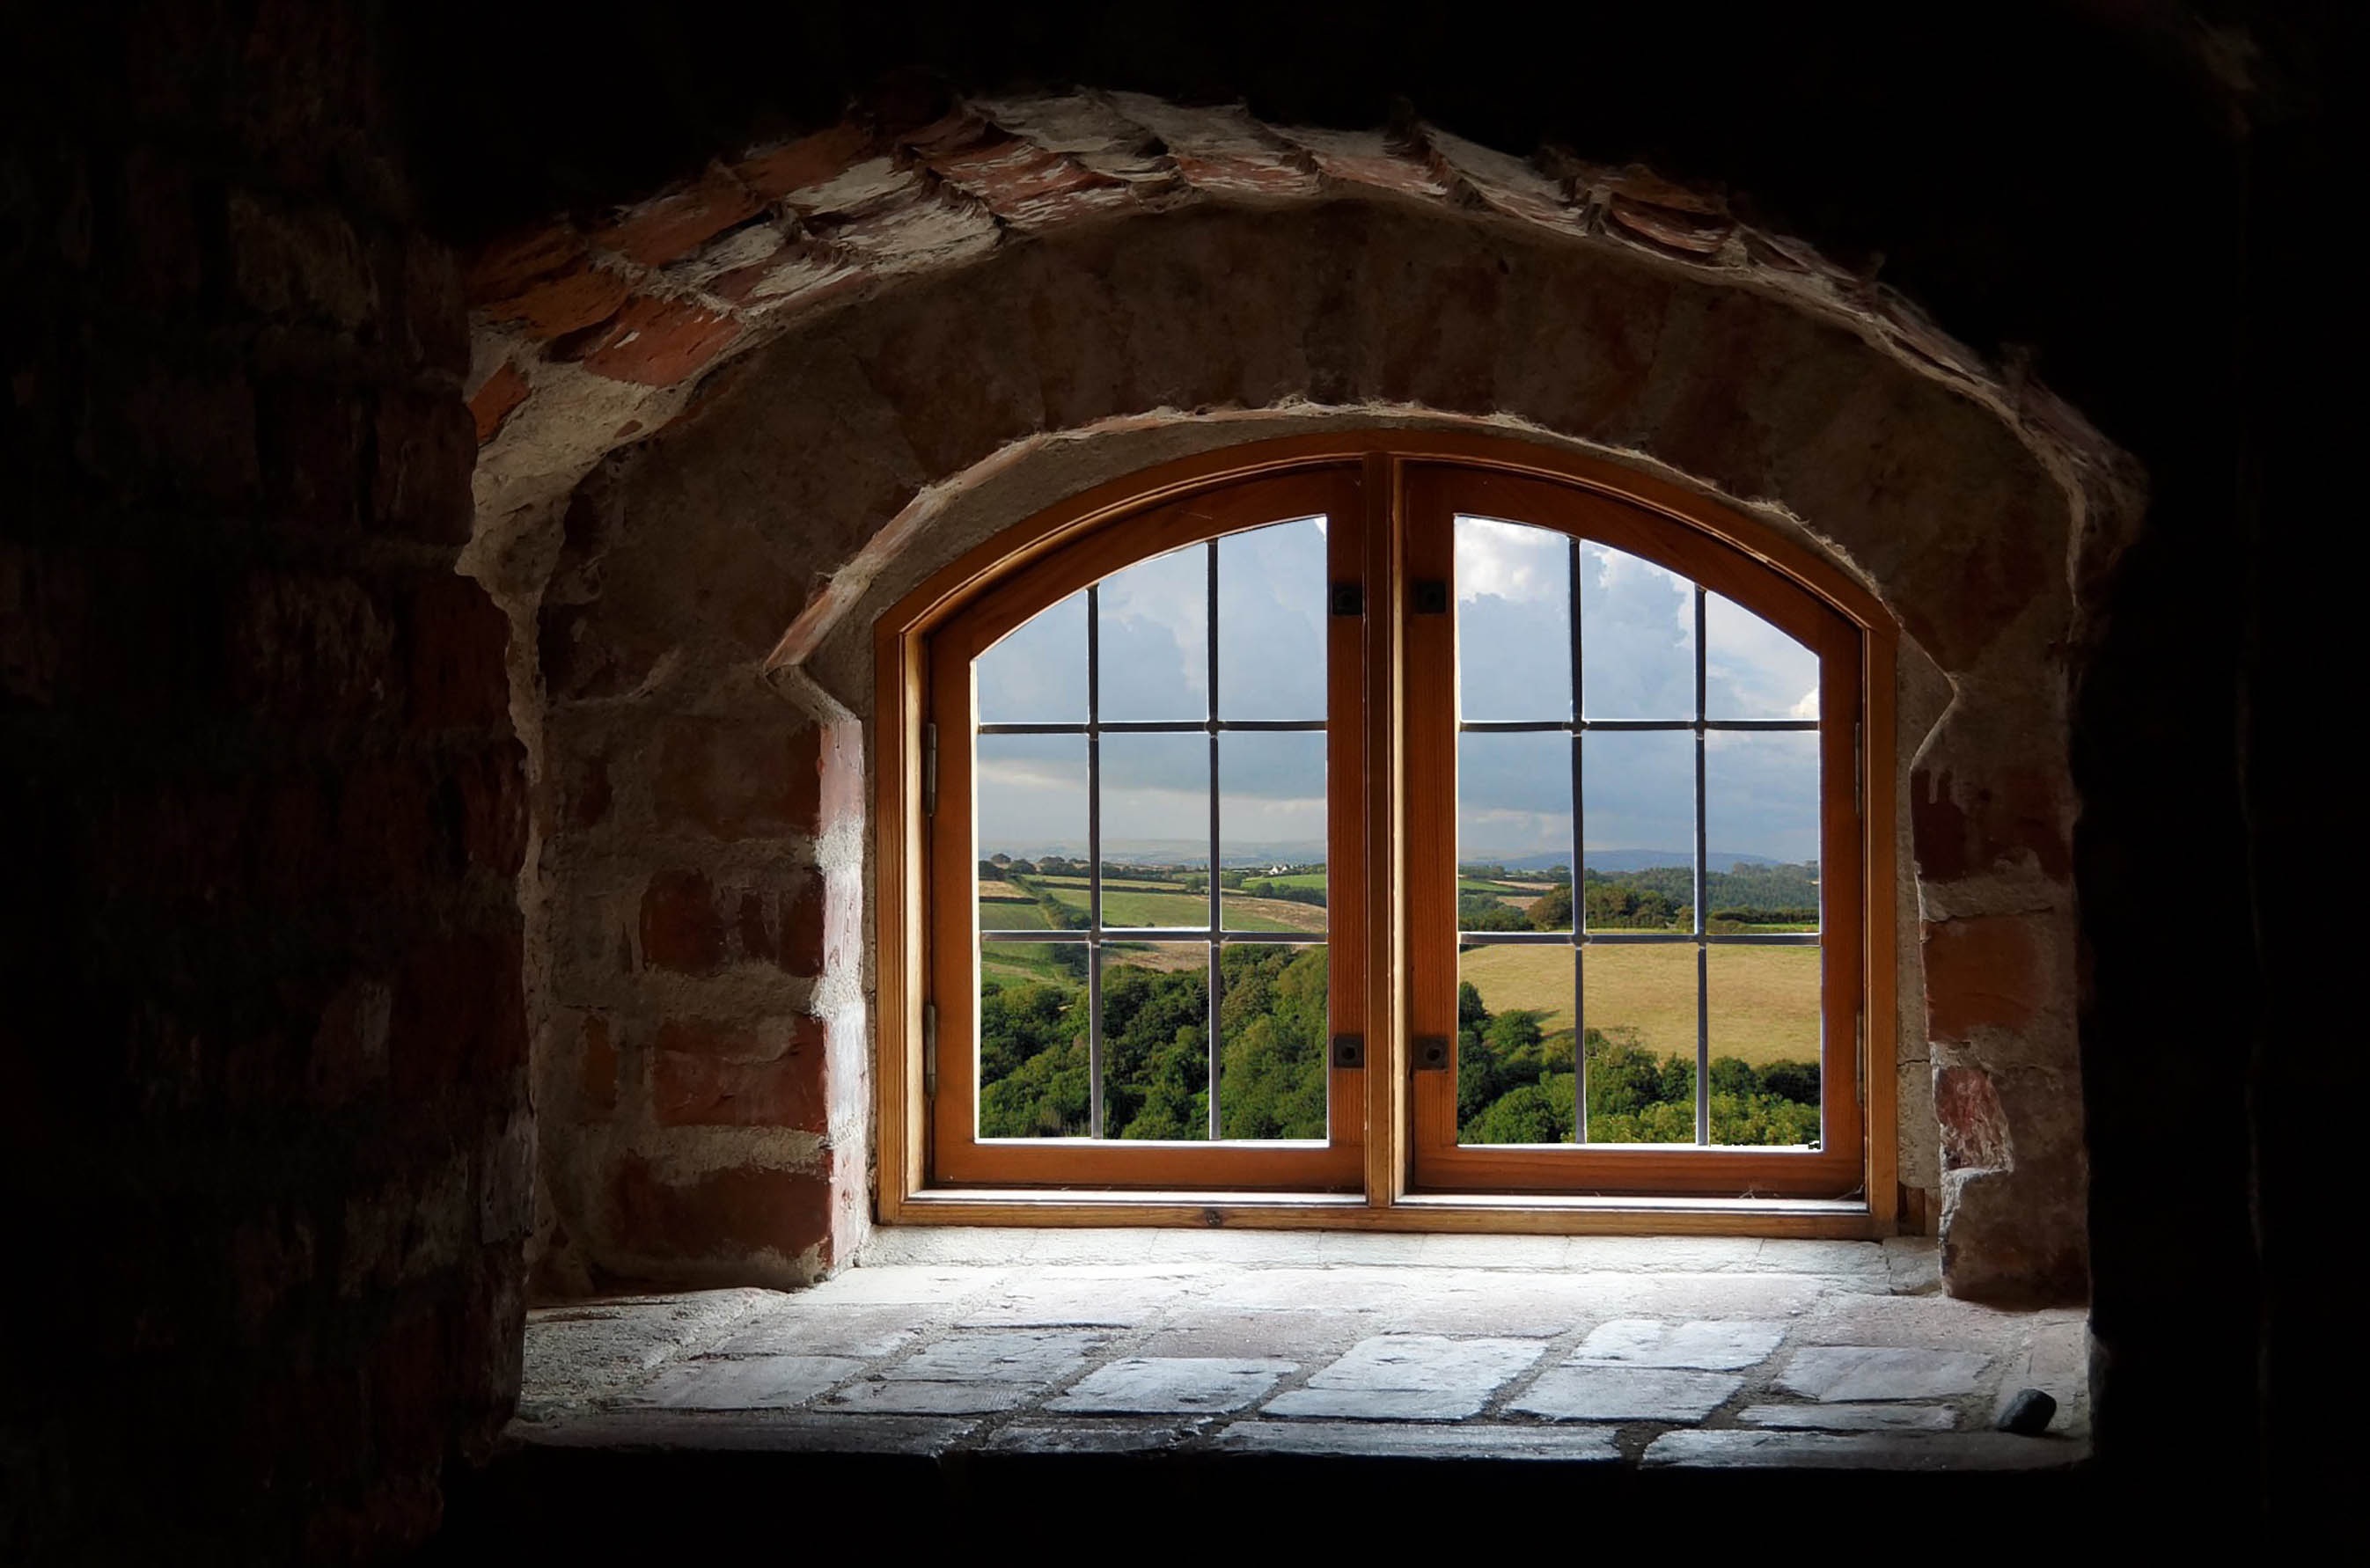
work, landscape, outdoor, light, architecture, wood, white, vintage, mansion, house, floor, interior, window, glass, building, old, home, urban, wall, country, travel, arch, facade, darkness, brick, interior design, clouds, design, wooden, scene, estate, workplace, recession, recess, ancient history